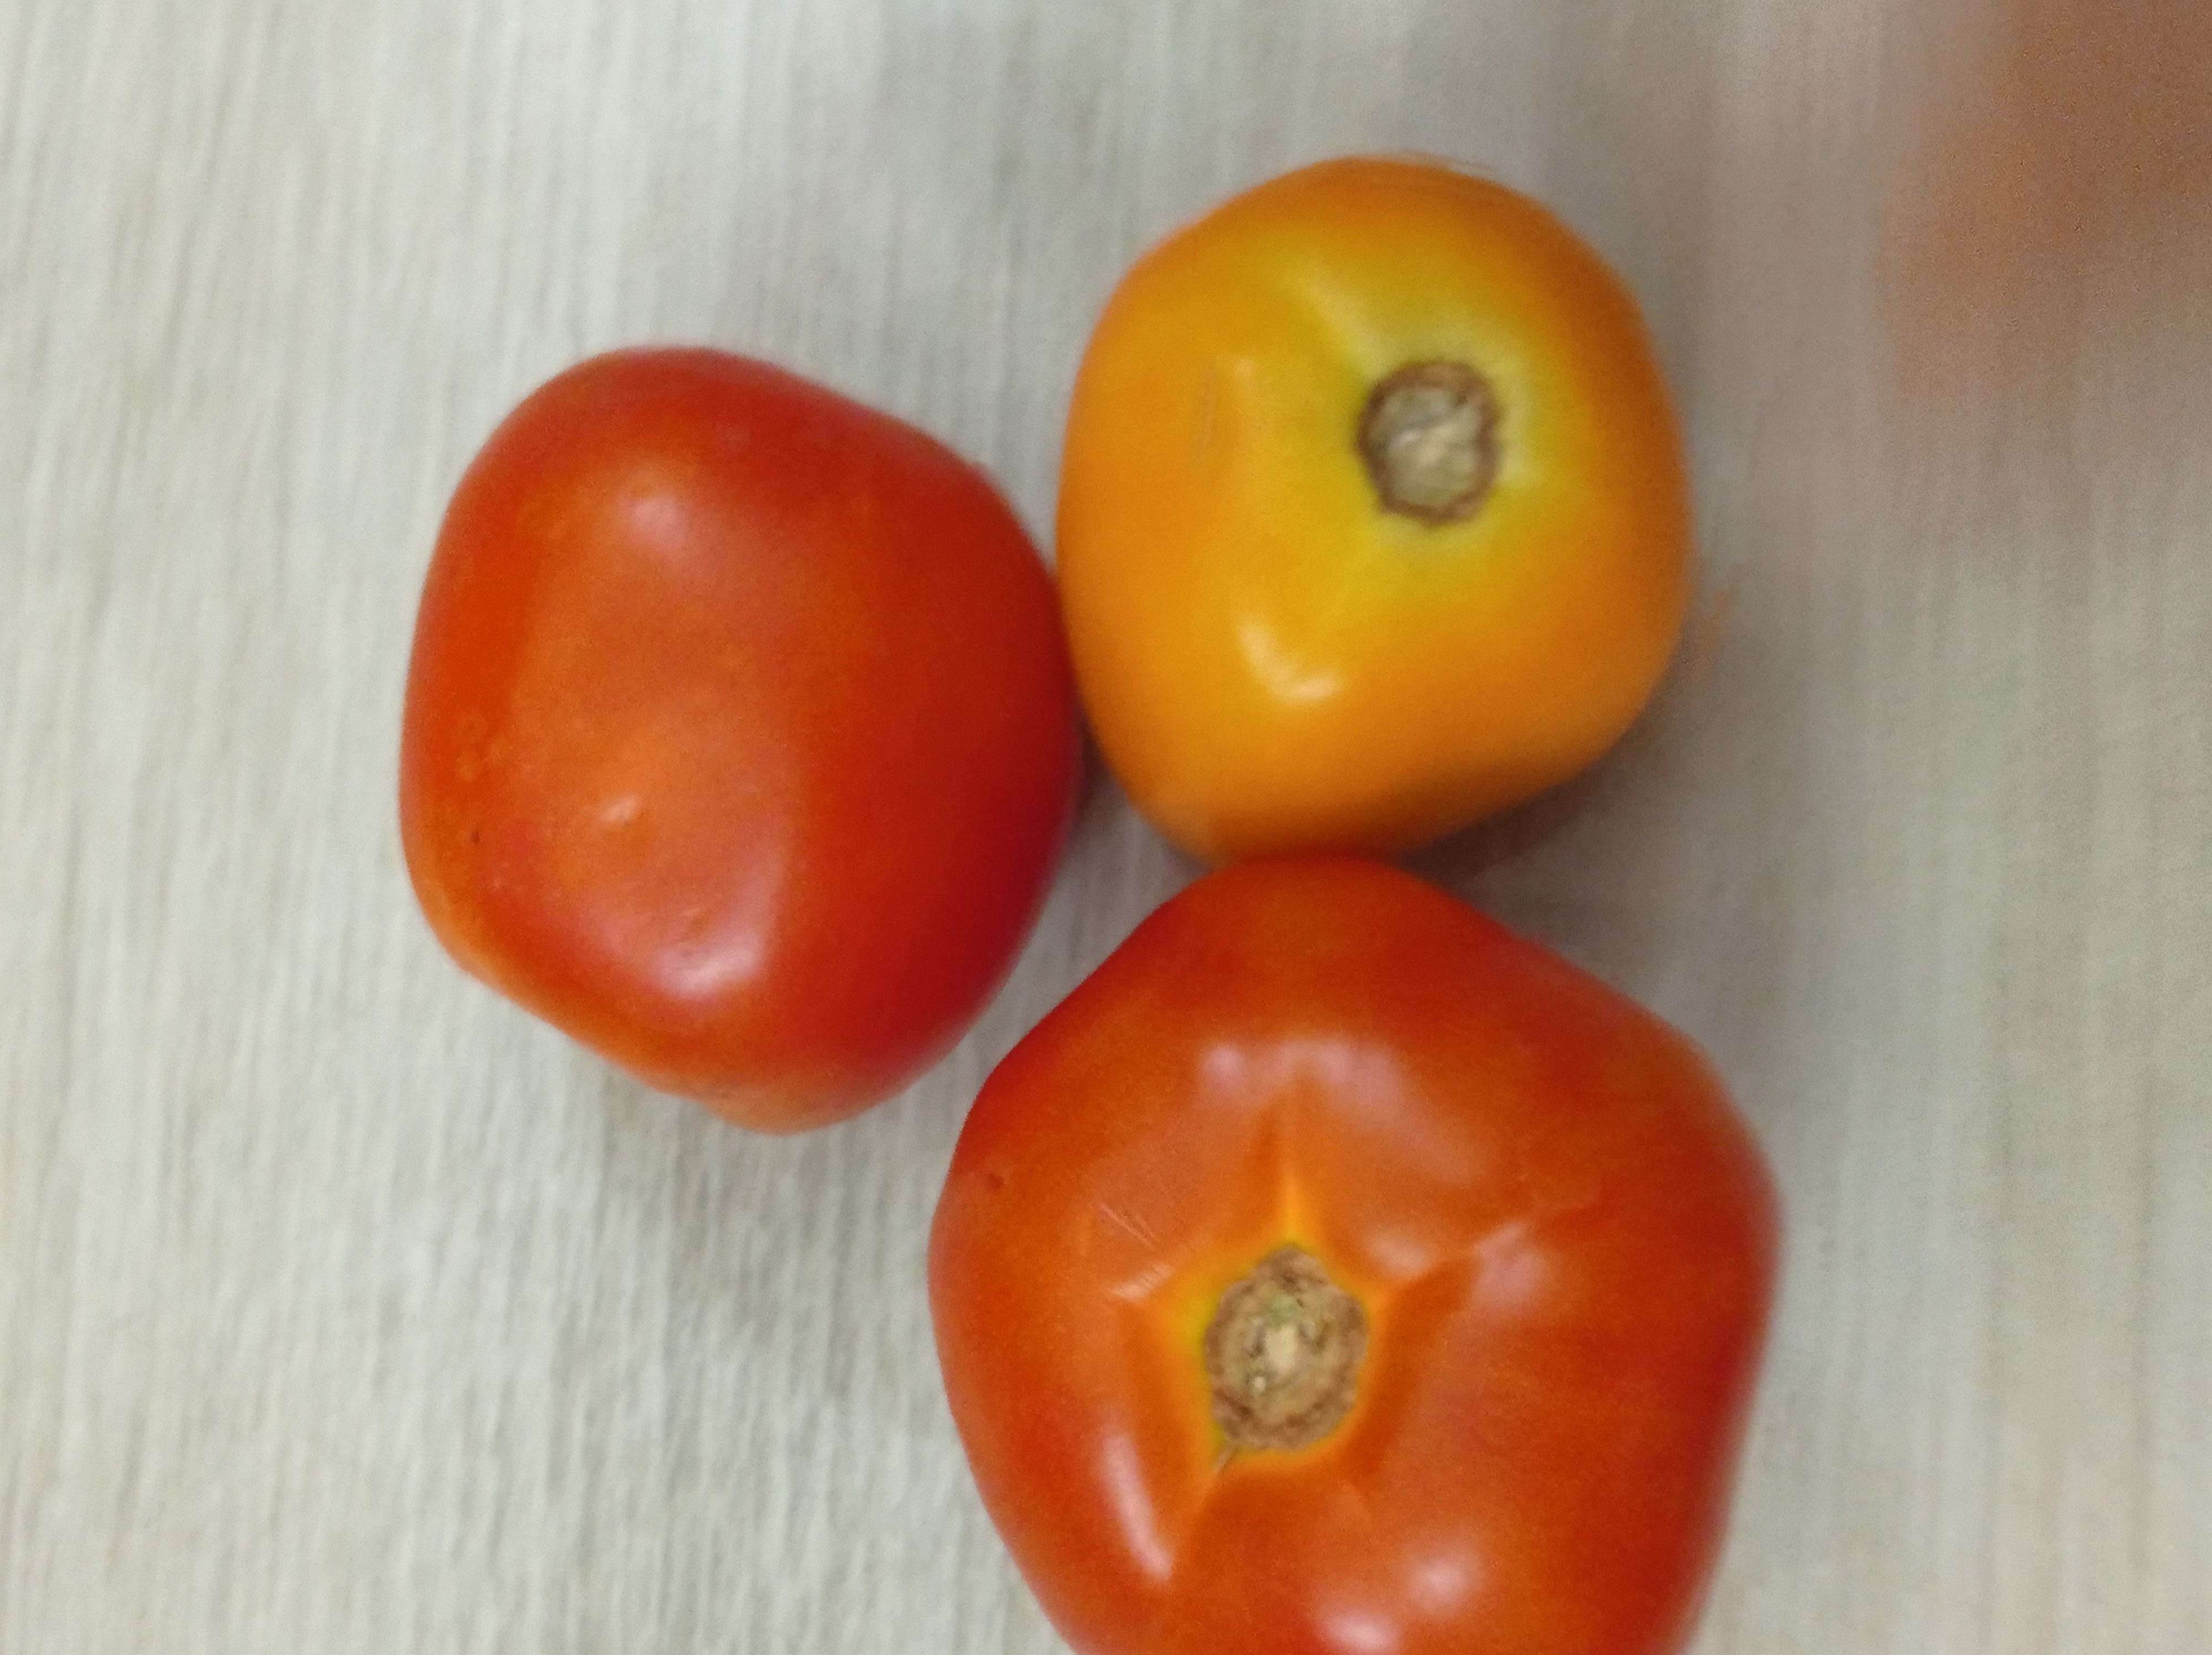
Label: Fresh